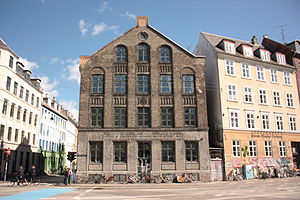
Sankt Hans Torv
Nr 30 er torvets ældste bygning fra 1851, udvidet i 1861.
Sankt Hans Torv er en plads på det Indre Nørrebro i København, opkaldt efter Skt. Johannes Kirken, som ligger øst for torvet klemt inde mellem gaderne Nørre Allé og Blegdamsvej. I gamle dage blev pladsen brugt til kvægtorv for de kreaturer, der græssede på Københavns Fælled. Sankt Johannes var kvæghyrdernes skytshelgen.